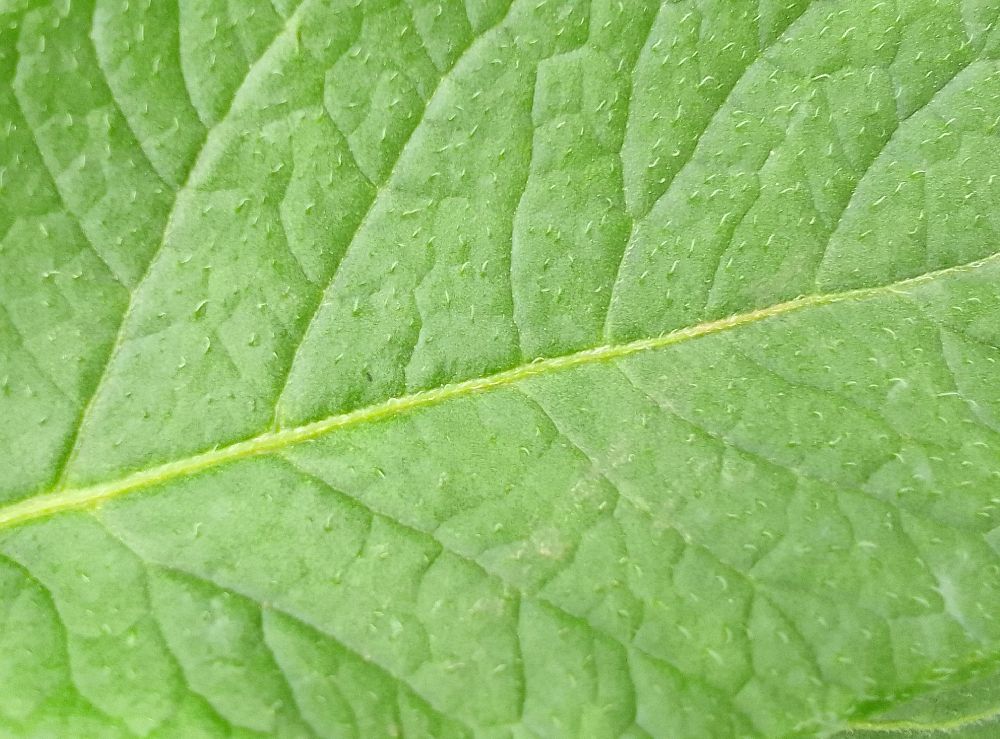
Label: Healthy